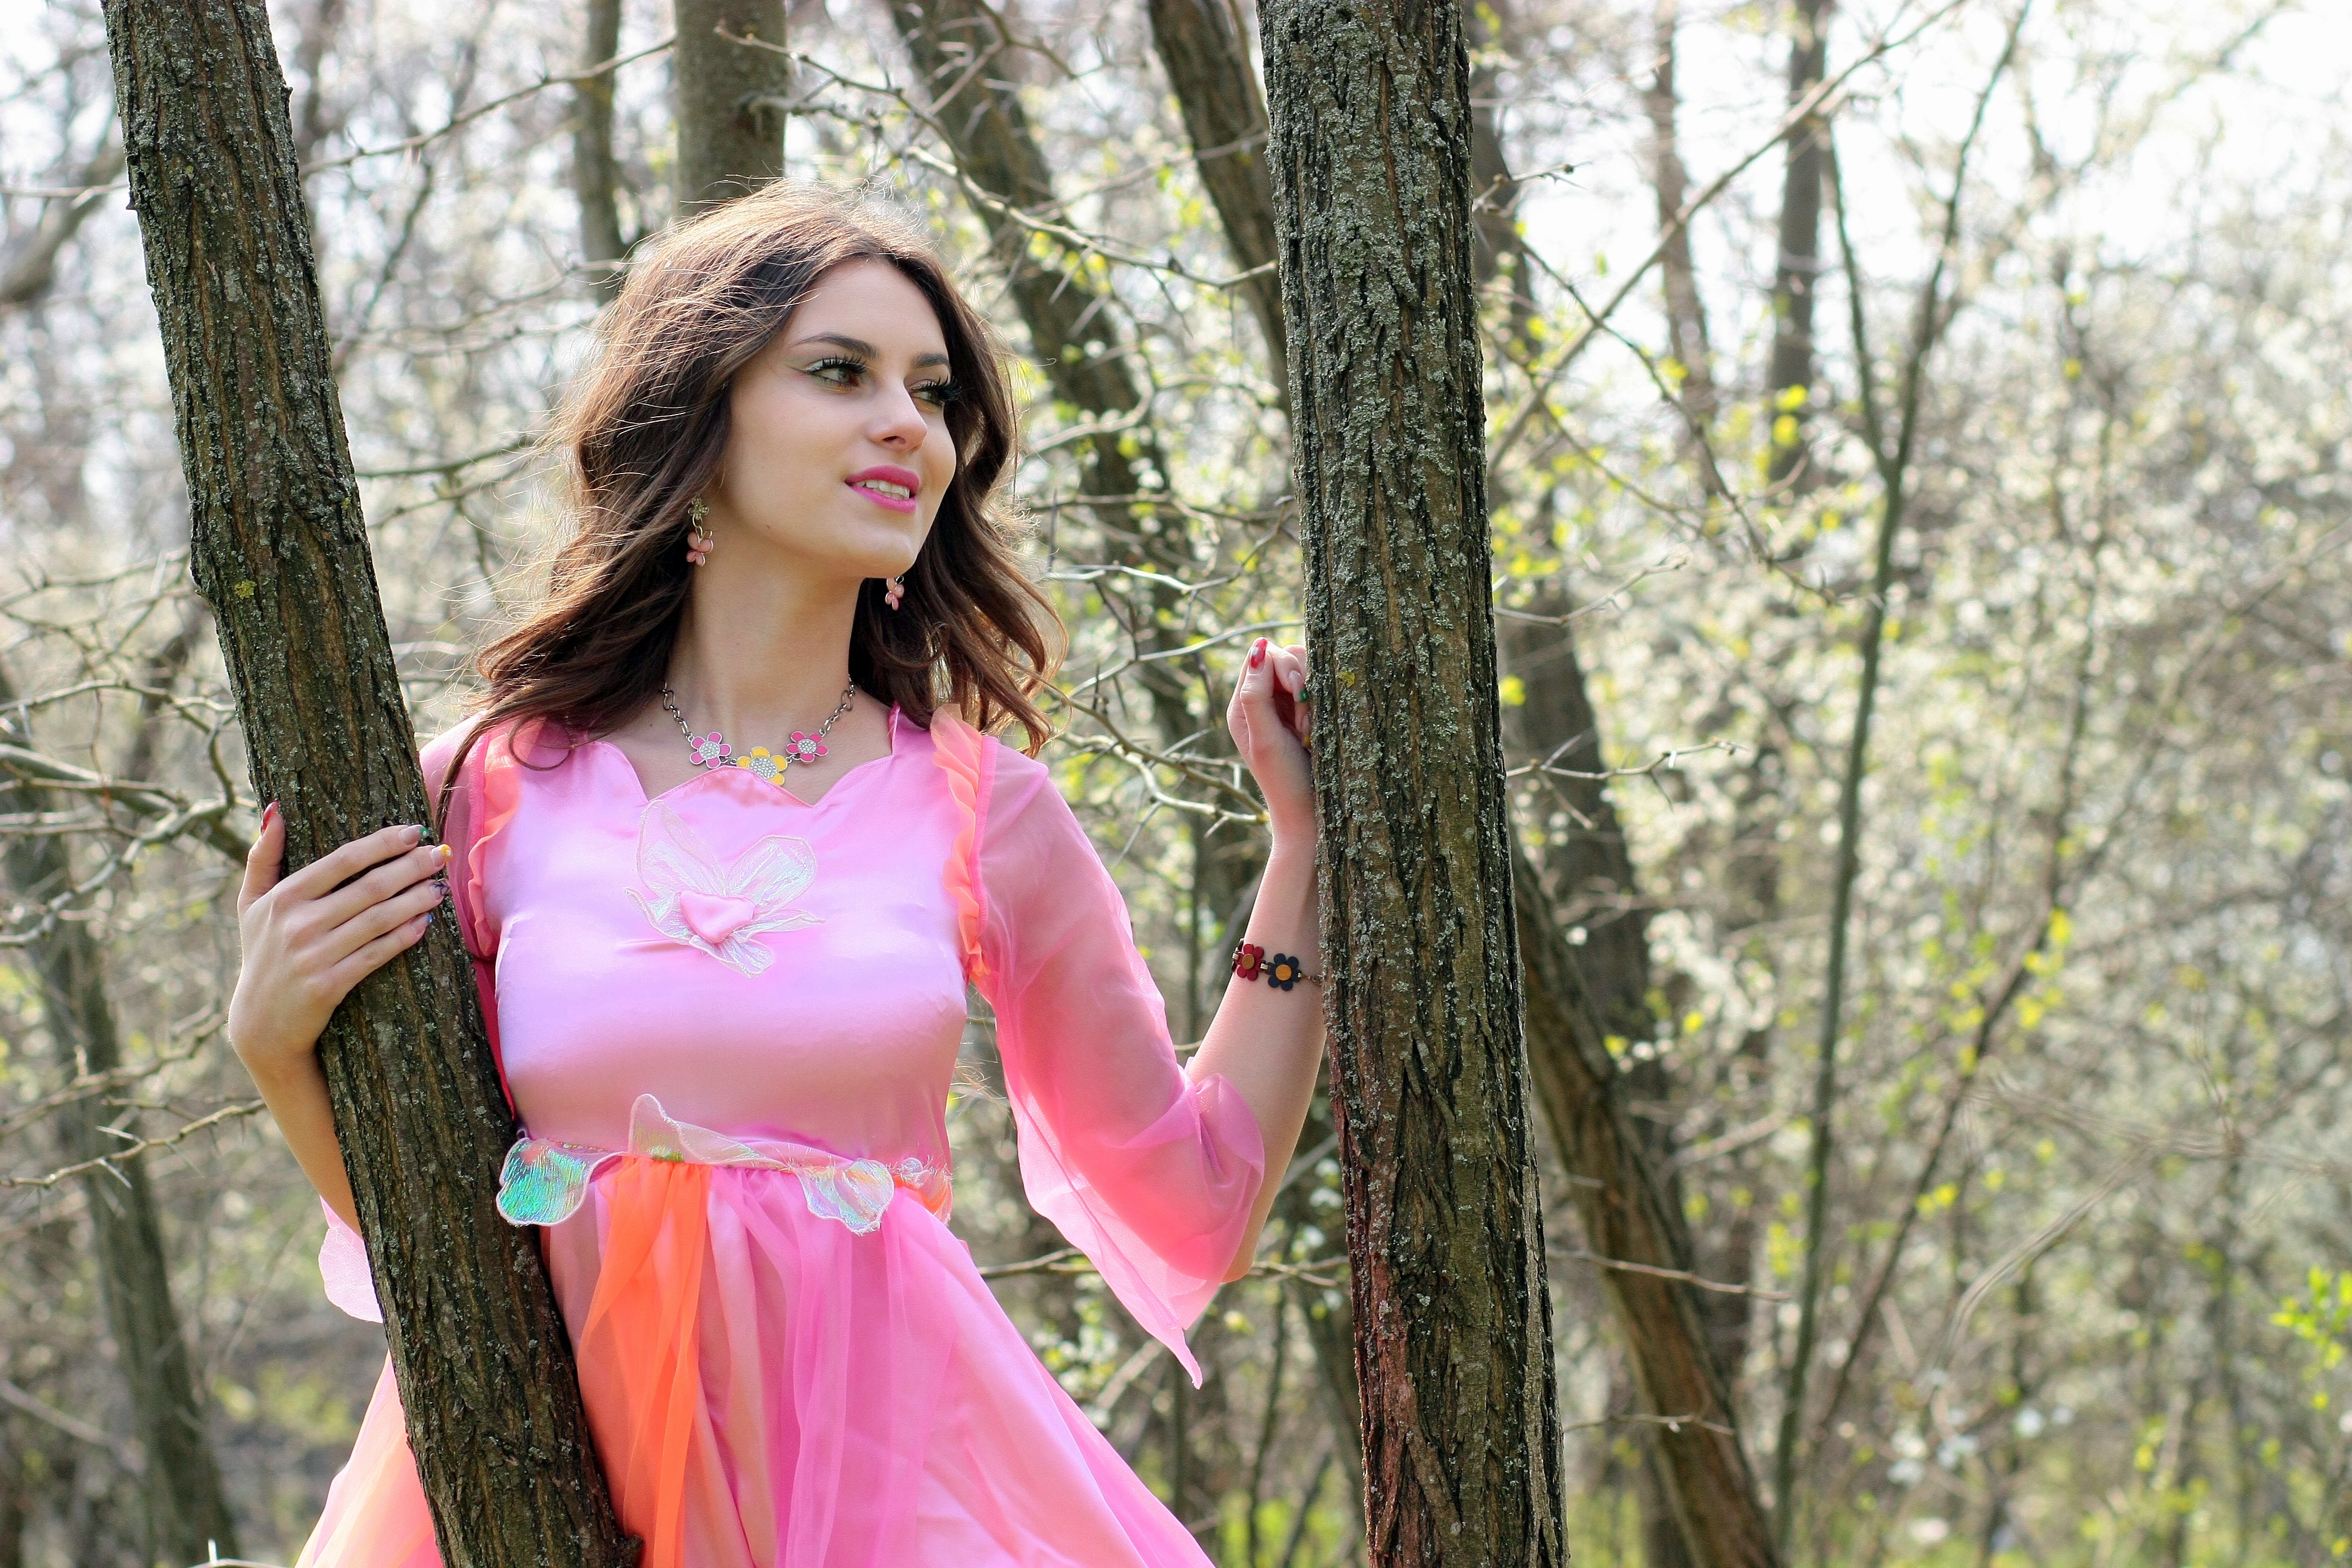
girl, white, photography, model, spring, fashion, pink, long hair, flowers, dress, beauty, joy, abdomen, photo shoot, portrait photography